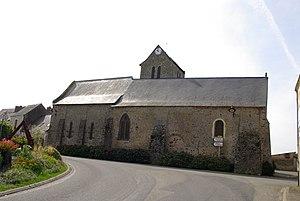
Église d'Épineux-le-Seguin
Val-du-Maine est une commune nouvelle, située dans le département de la Mayenne en région Pays de la Loire, peuplée de 929 habitants. Elle est créée à le 1ᵉʳ janvier 2017 et est issue de la fusion des deux communes de Ballée et Épineux-le-Seguin. Son chef-lieu est fixé à Ballée.
Épineux-le-Seguin ou Épineu-le-Seguin est une ancienne commune française, située dans le département de la Mayenne en région Pays de la Loire, devenue le 1ᵉʳ janvier 2017 une commune déléguée au sein de la commune nouvelle de Val-du-Maine.
L'église Saint-Pierre-et-Saint-Paul est une église catholique située à Épineux-le-Seguin, dans le département français de la Mayenne.